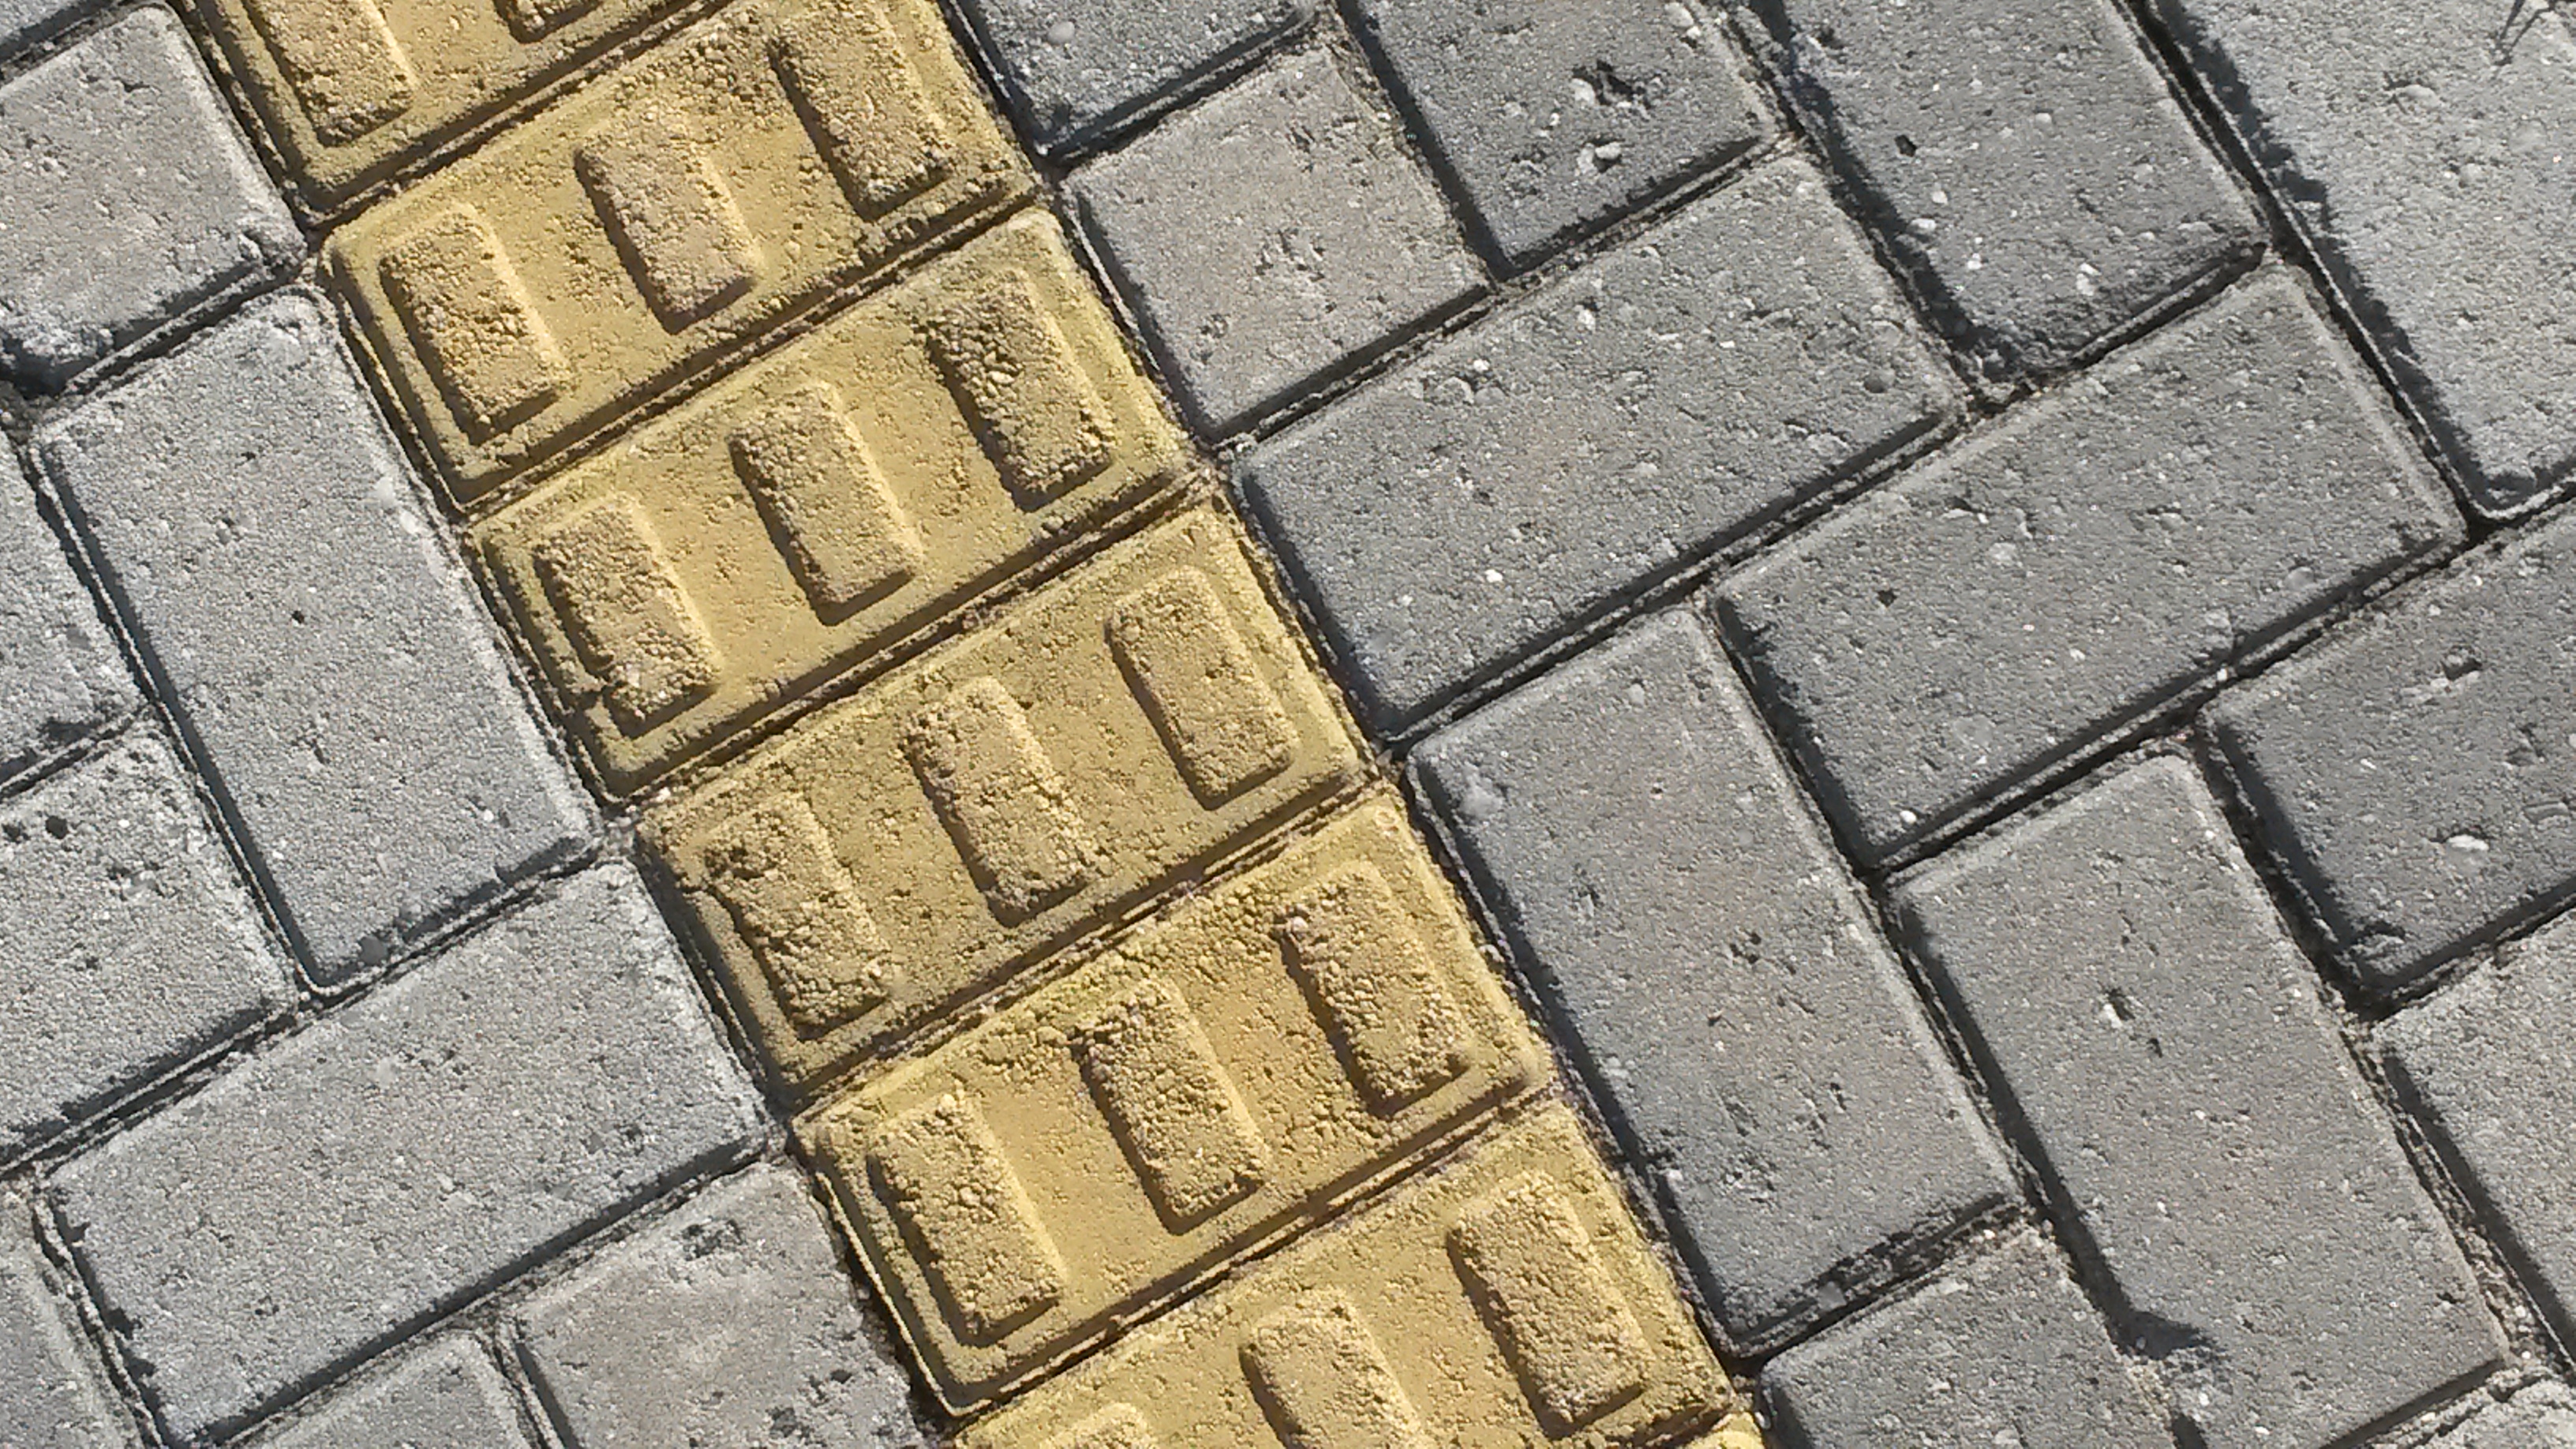
road, cobblestone, road surface, brickwork, brick, line, material, pattern, floor, flooring